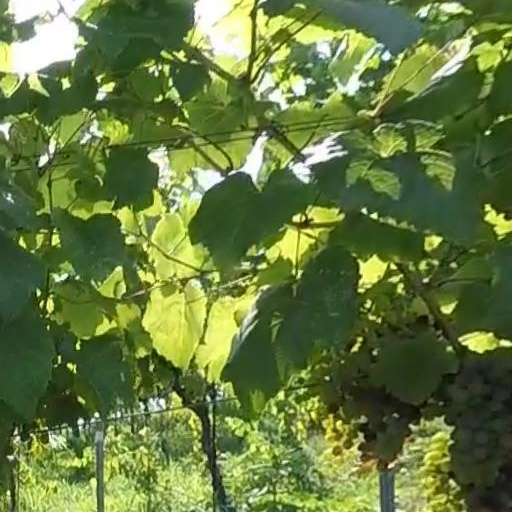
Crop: grape